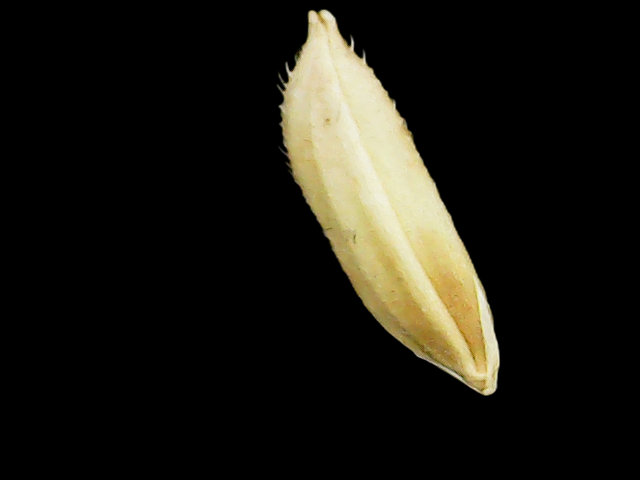
Rice variety: Binadhan11